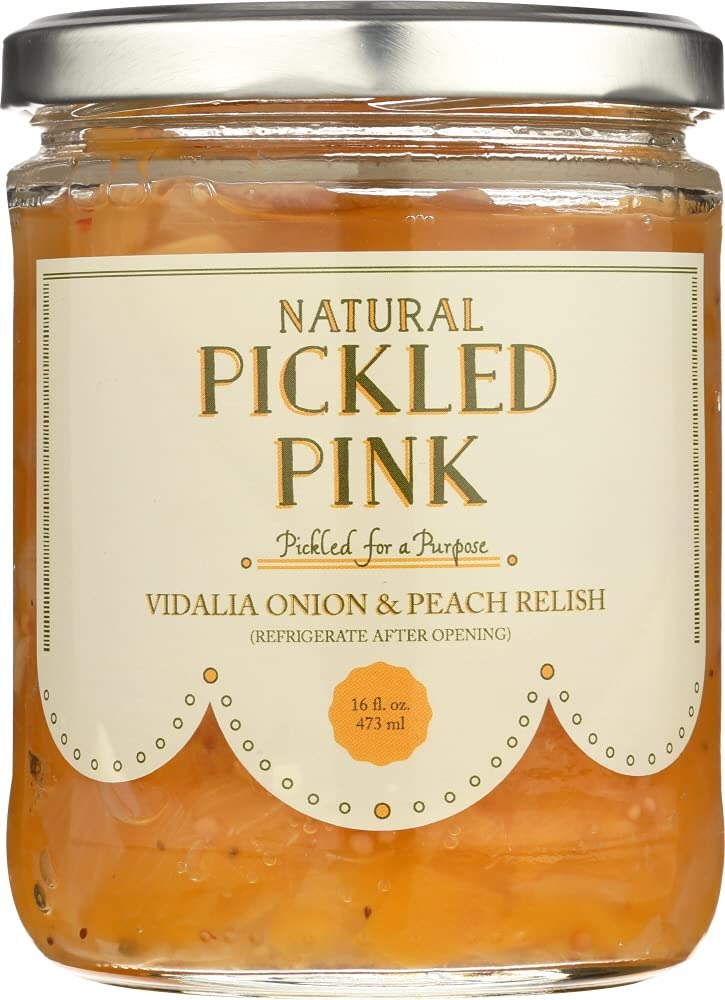
Item Name: Pickled Pink Foods Relish Peach Vidala Onion, 16 Oz
Bullet Point 1: Our Pickled cucumbers, jalapenos, and watermelon are as Southern as they are sophisticated and as sweet as they are sassy.
Bullet Point 2: Whether you serve them with salads and sandwiches or use them in your favorite recipes, we promise you'll be pickled Pink.
Bullet Point 3: Pickled Pink is proud to support hunter's hotline, a nonprofit organization that provides confidential hotlines to schools and raises community awareness of issues affecting our youth.
Bullet Point 4: Fresh Southern peaches, and diced sweet Georgia onions make this relish a hit that's full of flavor, and fun.
Value: 16.0
Unit: Ounce

Price: 22.47